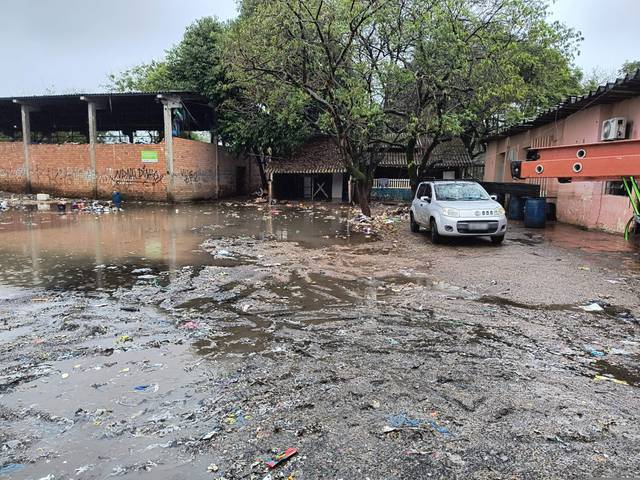
Region: Brazil
Coordinates: -30.0196, -51.215